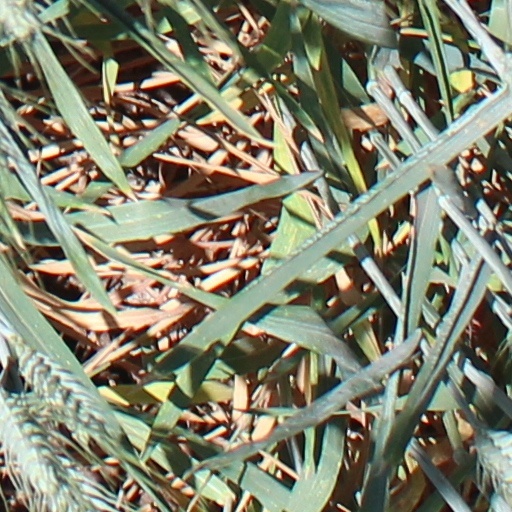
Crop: wheat